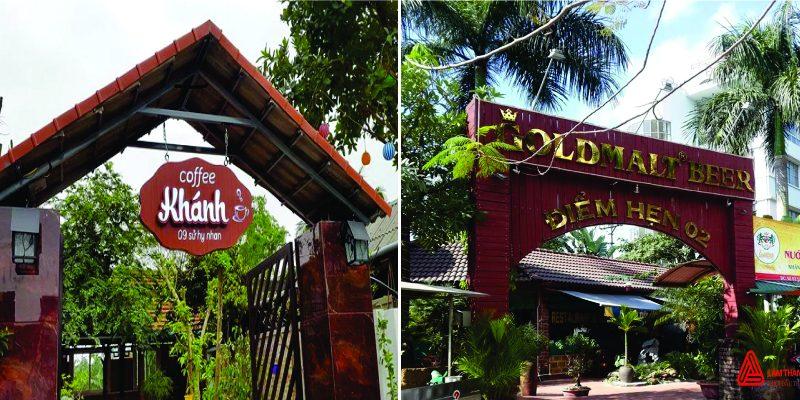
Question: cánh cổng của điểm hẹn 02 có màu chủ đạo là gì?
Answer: màu đỏ